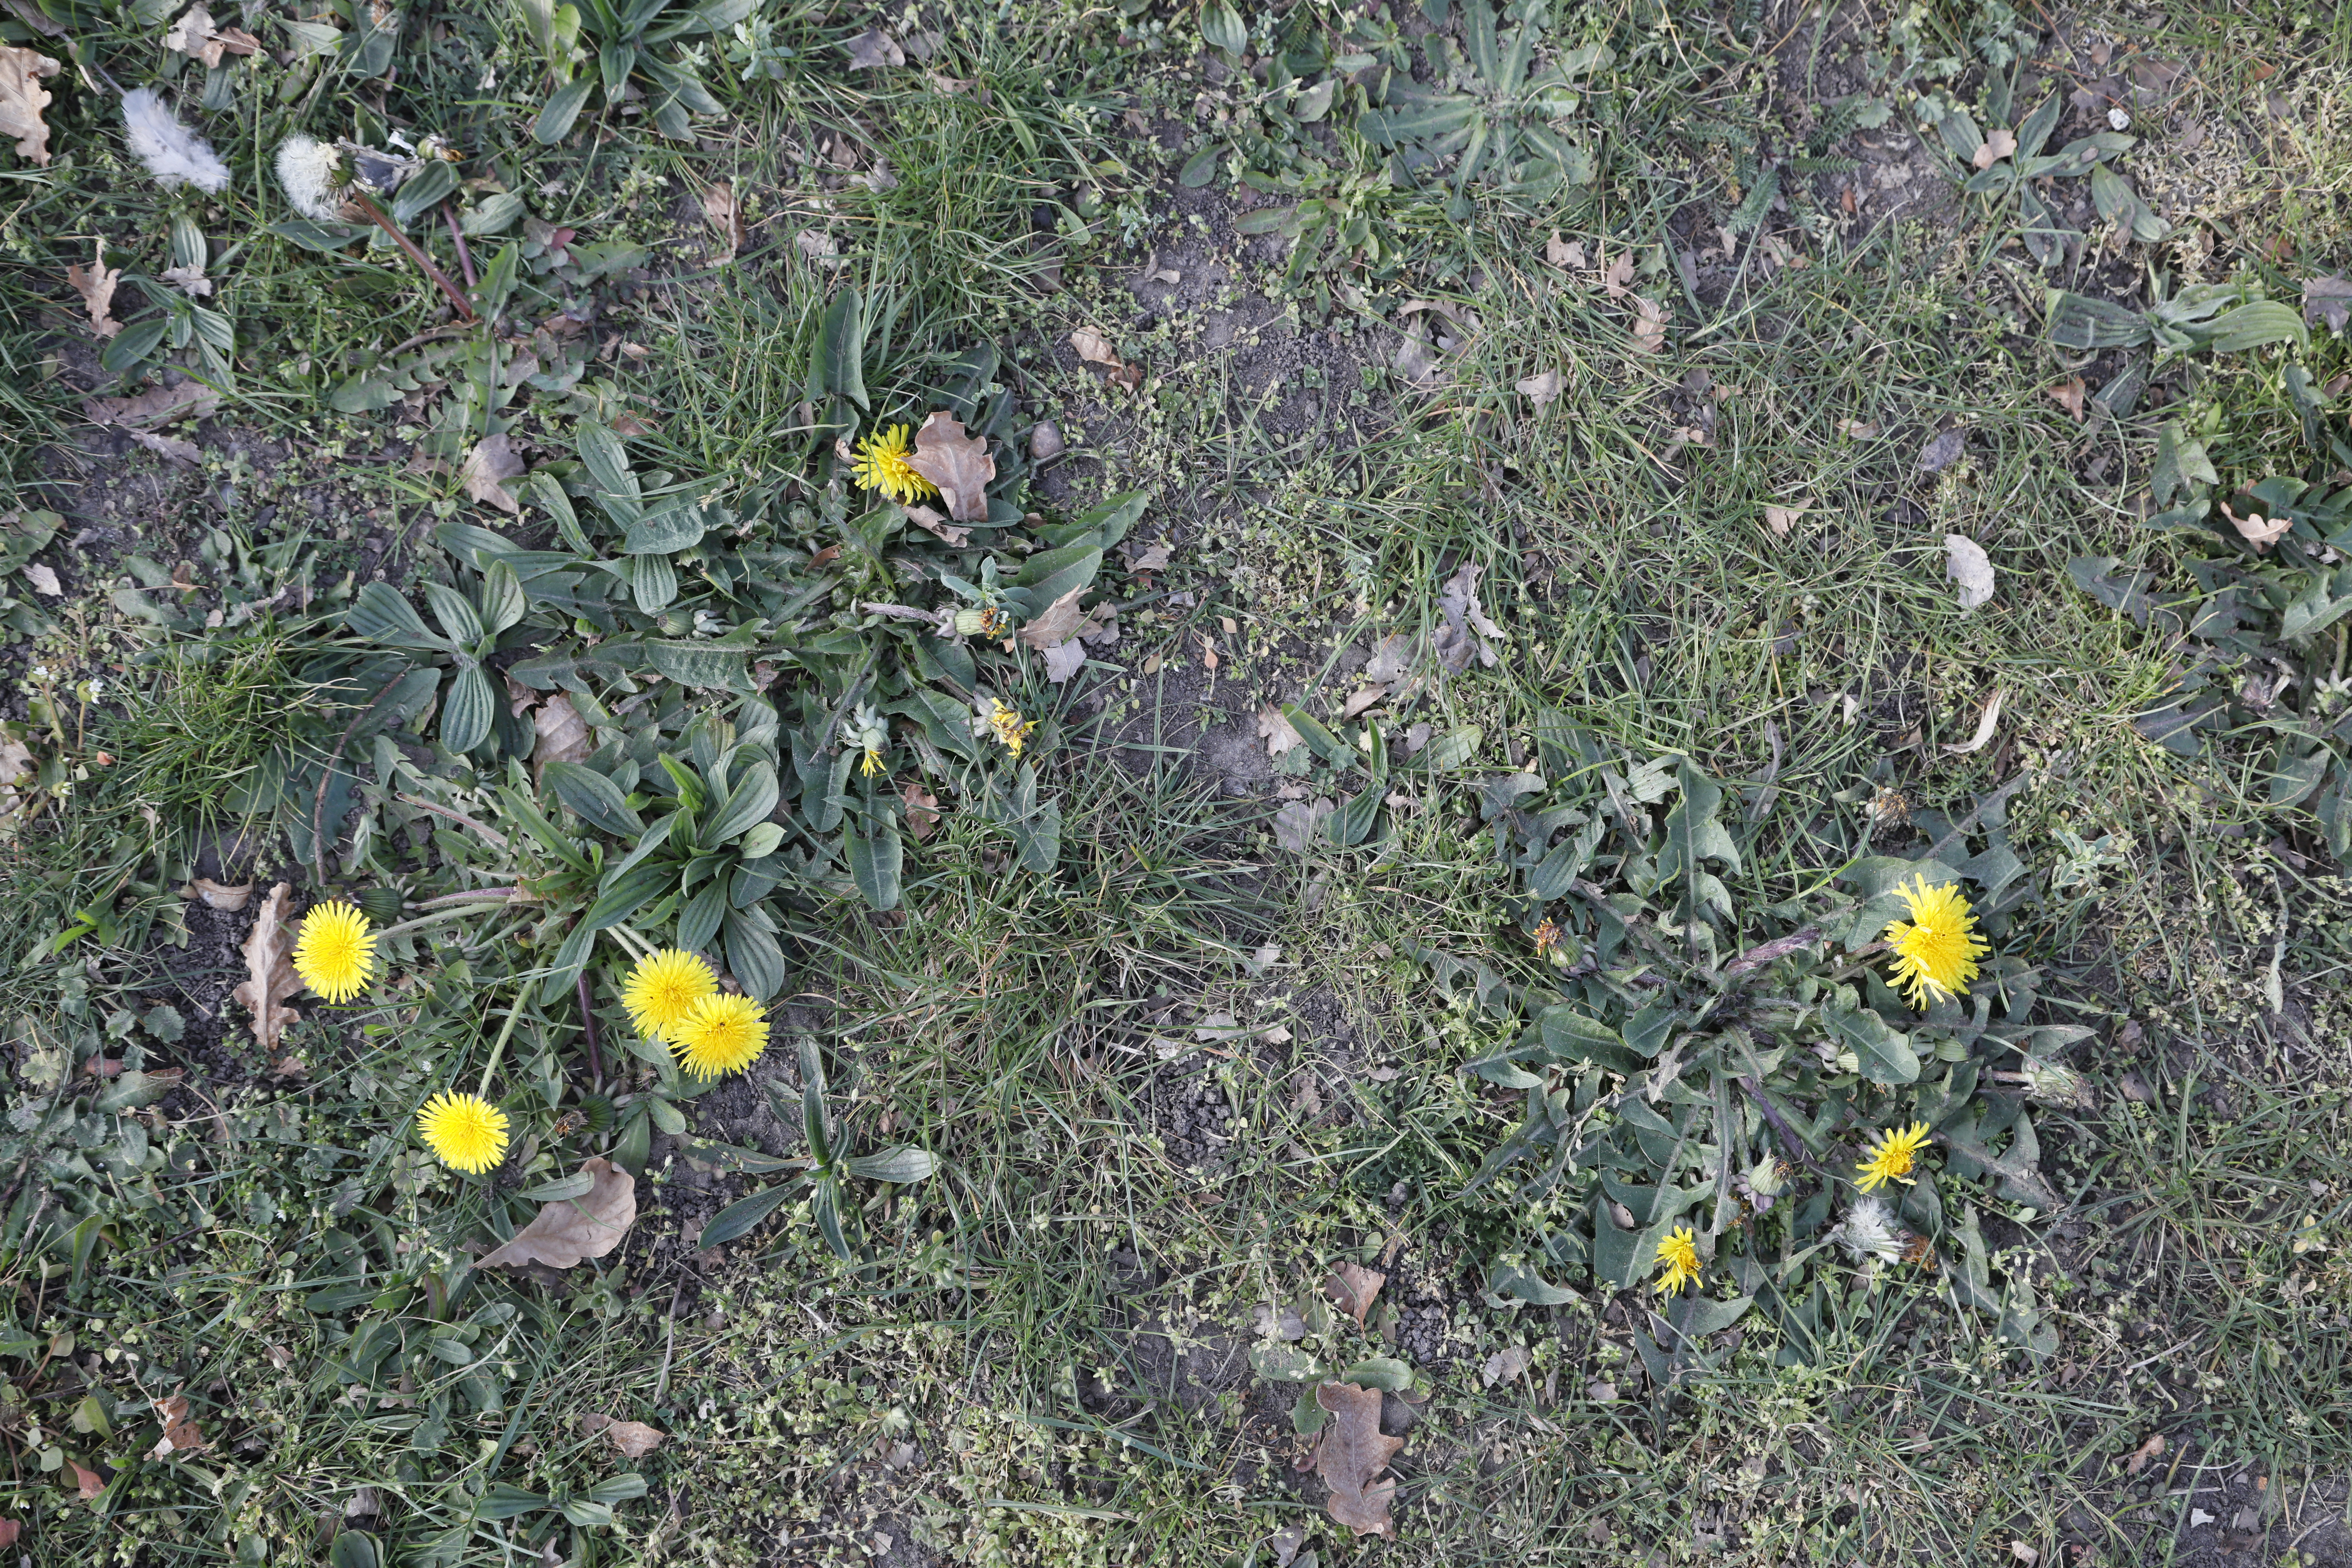
Plant species: Taraxacam officinale